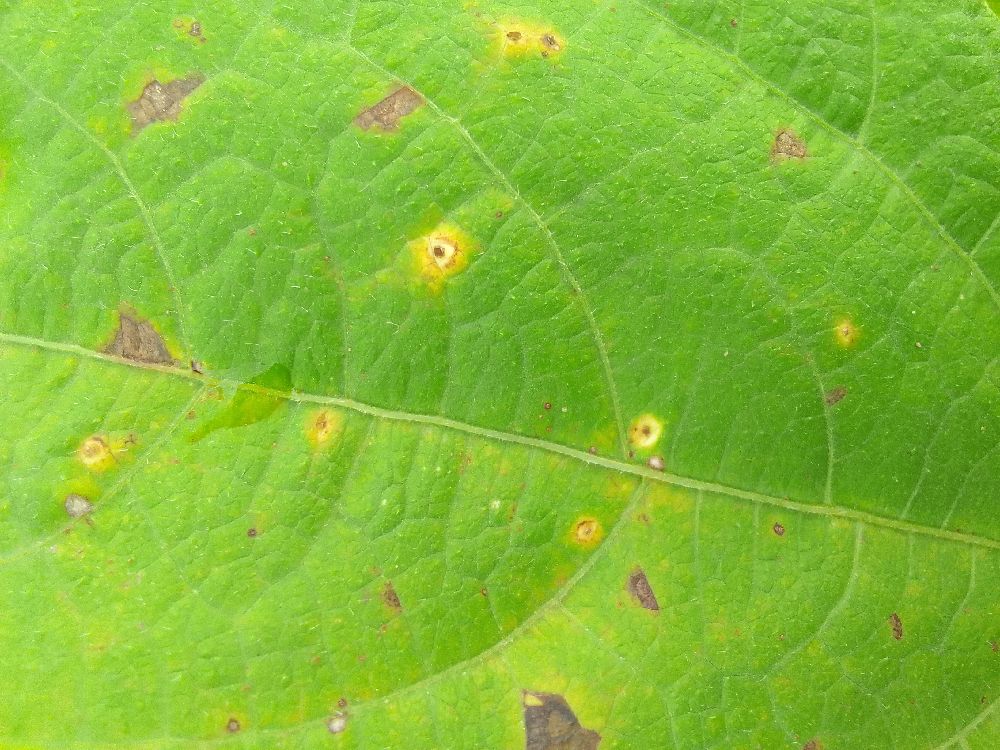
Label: rust